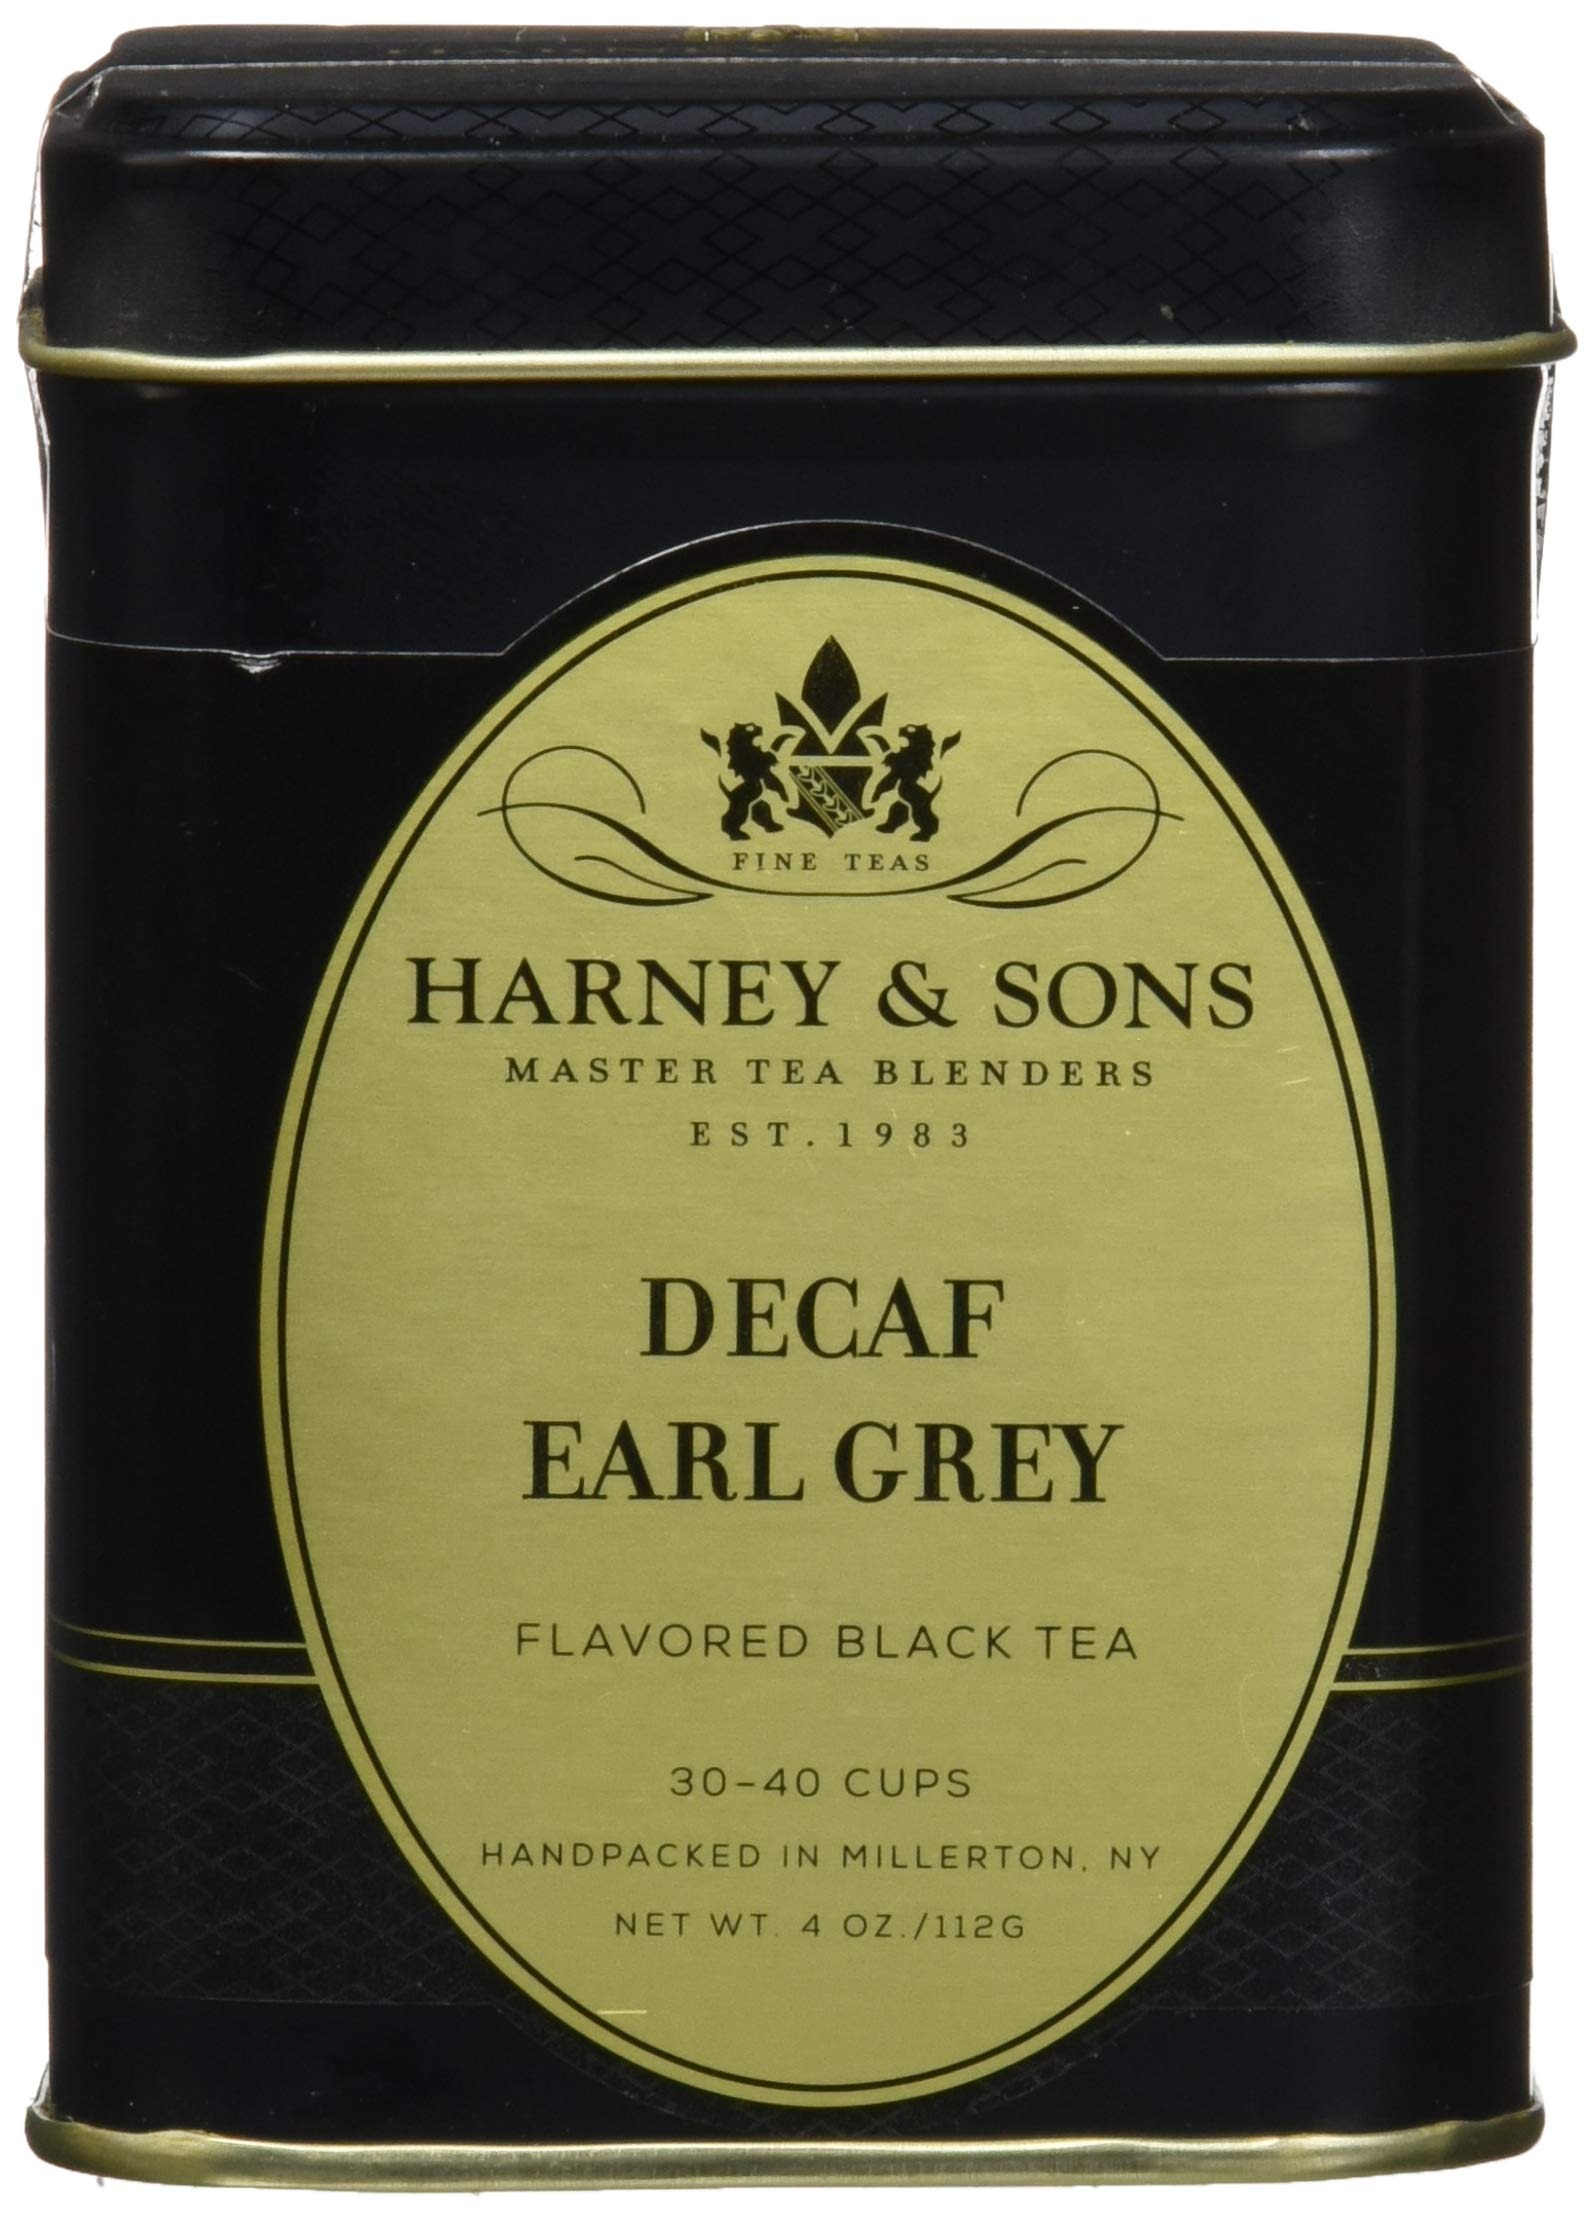
Item Name: Decaffeinated Earl Grey, Loose tea in 4 Ounce tin
Bullet Point: A decaffeinated version of our popular Earl Grey
Product Description: Our Decaffeinated Earl Grey starts with our Decaffeinated Ceylon. This is then scented with the natural Oil of Bergamot as with the traditional Earl Grey blend.
Value: 4.0
Unit: Ounce

Price: 35.95